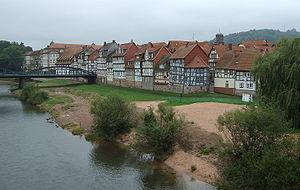
Rotenburg an der Fulda est une ville allemande située dans le land de la Hesse et l'arrondissement de Hersfeld-Rotenburg.